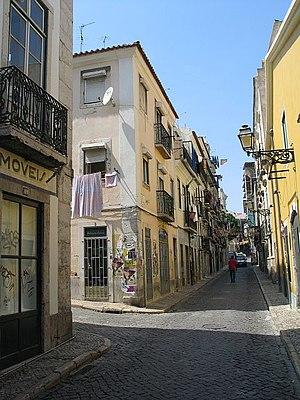
Le Bairro Alto, est un quartier de Lisbonne structuré par des rues pavées, à proximité des quartiers du Carmo et du Chiado, composé de maisons vétustes et de petites boutiques.